Vilhena Palace

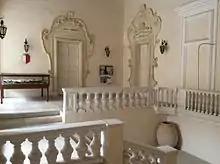
Interior of the palace

On 12 June 1860, the palace was converted into a sanatorium by the British military. The palace was leased for £160 a year, and conversion of the building into a hospital cost less than £1000. The hospital was temporarily closed down in 1890, and it briefly served as a barracks. It reopened soon afterwards, and was finally closed down in 1907.